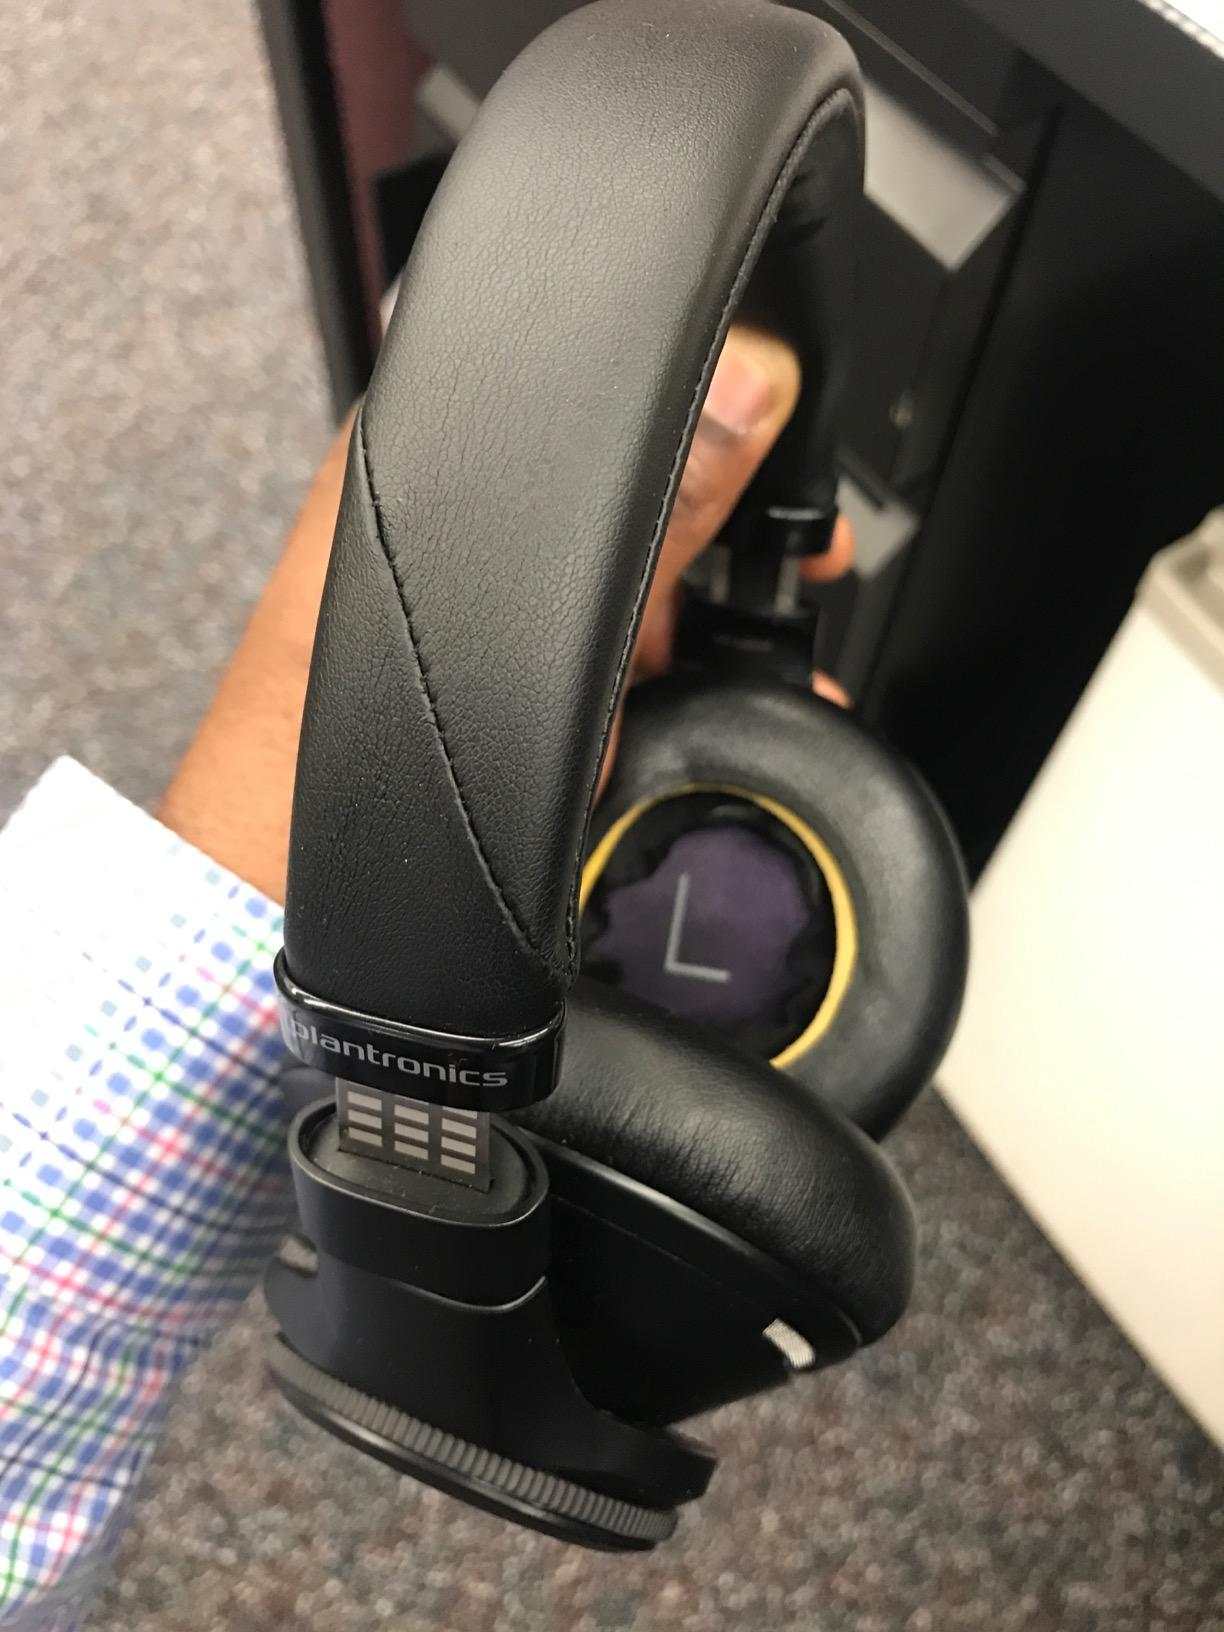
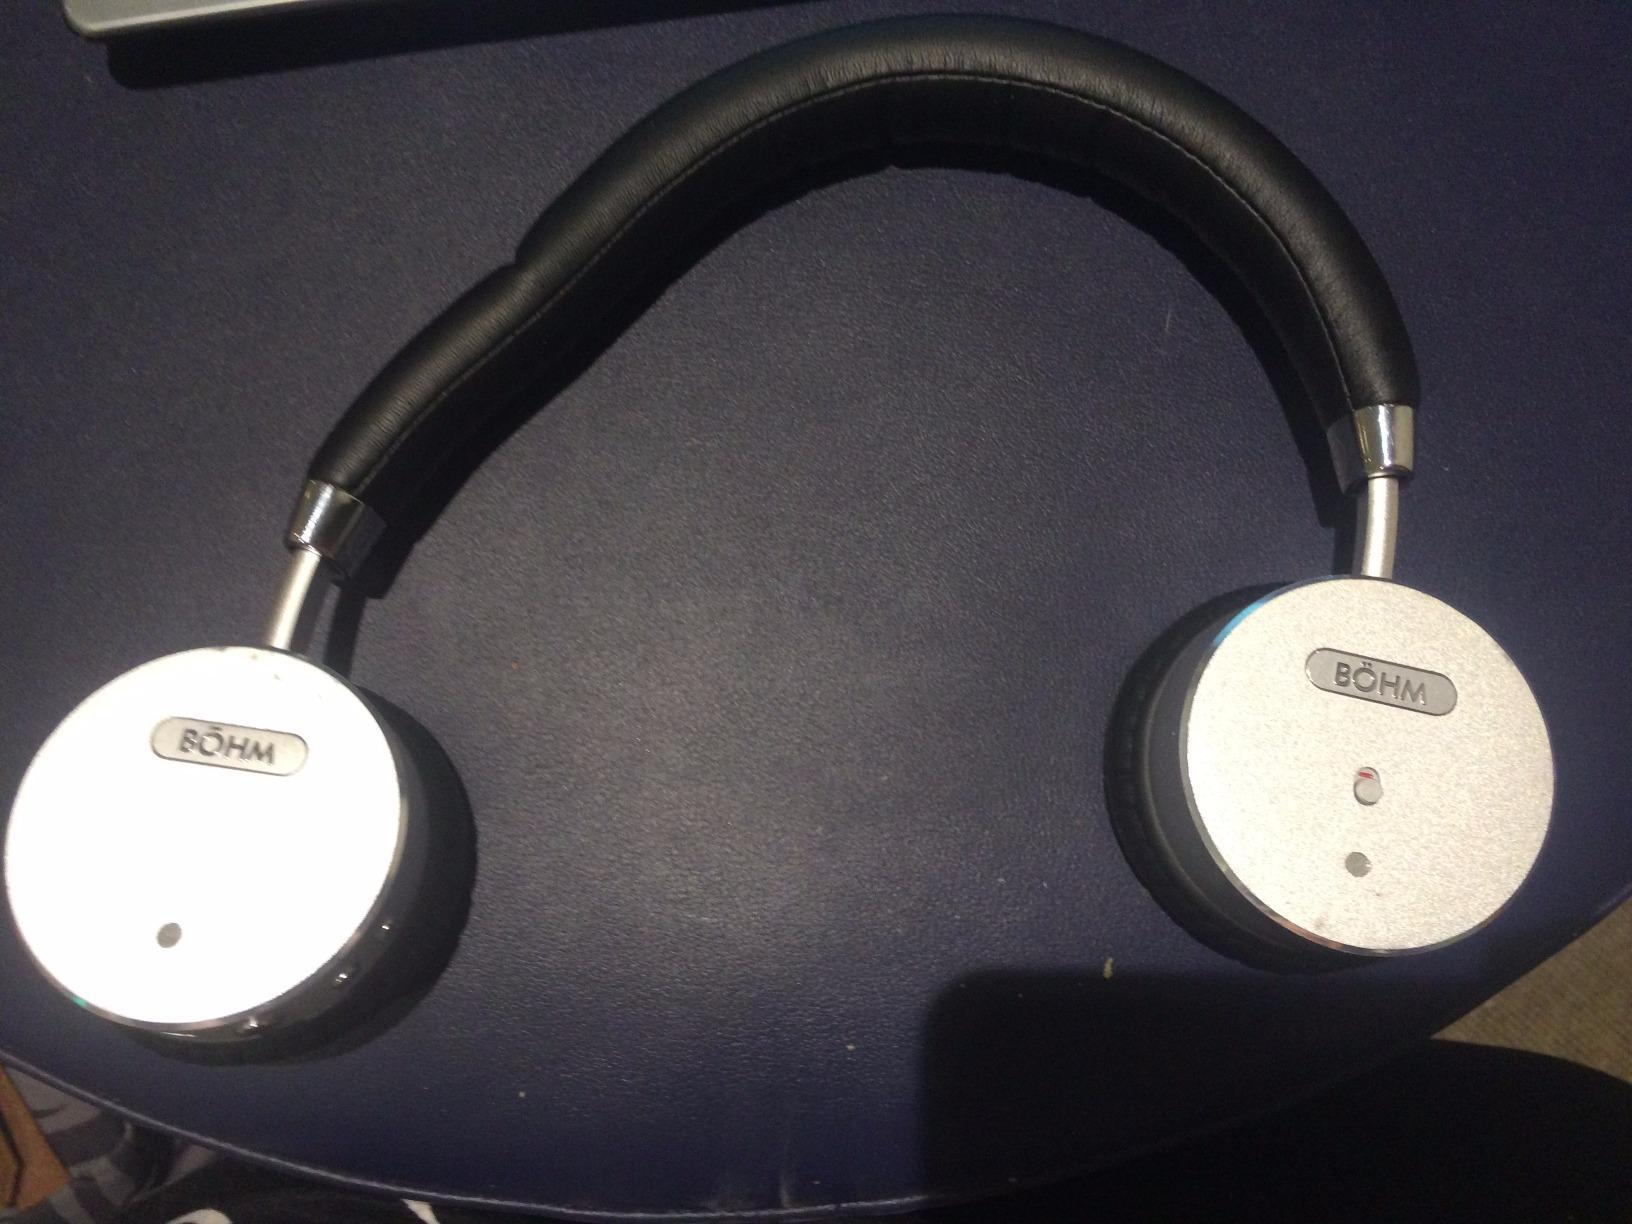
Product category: headphones
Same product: no